Stephen F. Austin Lumberjacks football

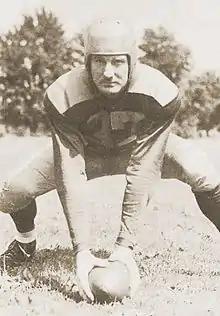
Red Conkright was head coach from 1959 to 1961.

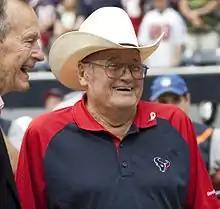
Bum Phillips played college football for the Lumberjacks

The Lumberjacks earned a berth in the NCAA Division I FCS playoffs in 2009, the first postseason appearance for the team since 1995. The 2010 season marked the first time that the school had won an outright conference championship since 1989.